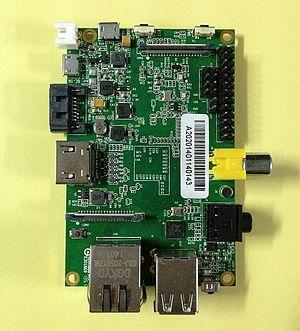
Le Banana Pi est un ordinateur à carte unique fabriqué en Chine. Il supporte Android, Ubuntu, ArchLinux, Fedora, Debian et Gentoo Linux. Raspbian peut être supporté mais le CPU est conforme au modèle Debian. Le processeur utilisé est le Allwinner A20 SoC. Le Banana Pi peut être utilisé comme plateforme de développement de logiciel open-source ainsi que beaucoup d'autres applications.